Chess boxing

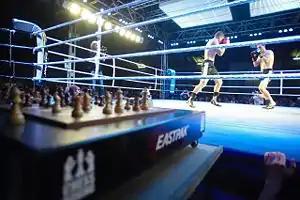
A chess boxing match in Berlin, 2008

Chess boxing, or chessboxing, is a hybrid sport that combines two traditional disciplines: chess and boxing. Two combatants play alternating rounds of blitz chess and boxing until one wins by checkmate or knockout. It is also possible to win by time penalty as in normal chess, and by boxing decision if there is a draw in the chess round.